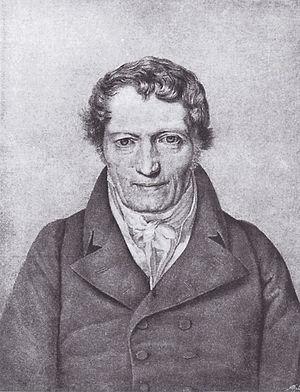
Le Musikalische Allgemeine Zeitung est un périodique en langue allemande publié pendant tout le XIXᵉ siècle. Il est fondé par l'écrivain Johann Friedrich Rochlitz et l'éditeur Gottfried Christoph Härtel. Selon Alessandra Comini, il s'agit du journal musical le plus important de langue allemande de cette époque. Il traite des événements musicaux ayant lieu aussi bien à l'étranger que dans les pays germanophones et couvre aussi bien la France, l'Italie, la Russie, la Grande-Bretagne, que les pays germanophones sur lesquels il met l'accent et traite même parfois de l'Amérique.